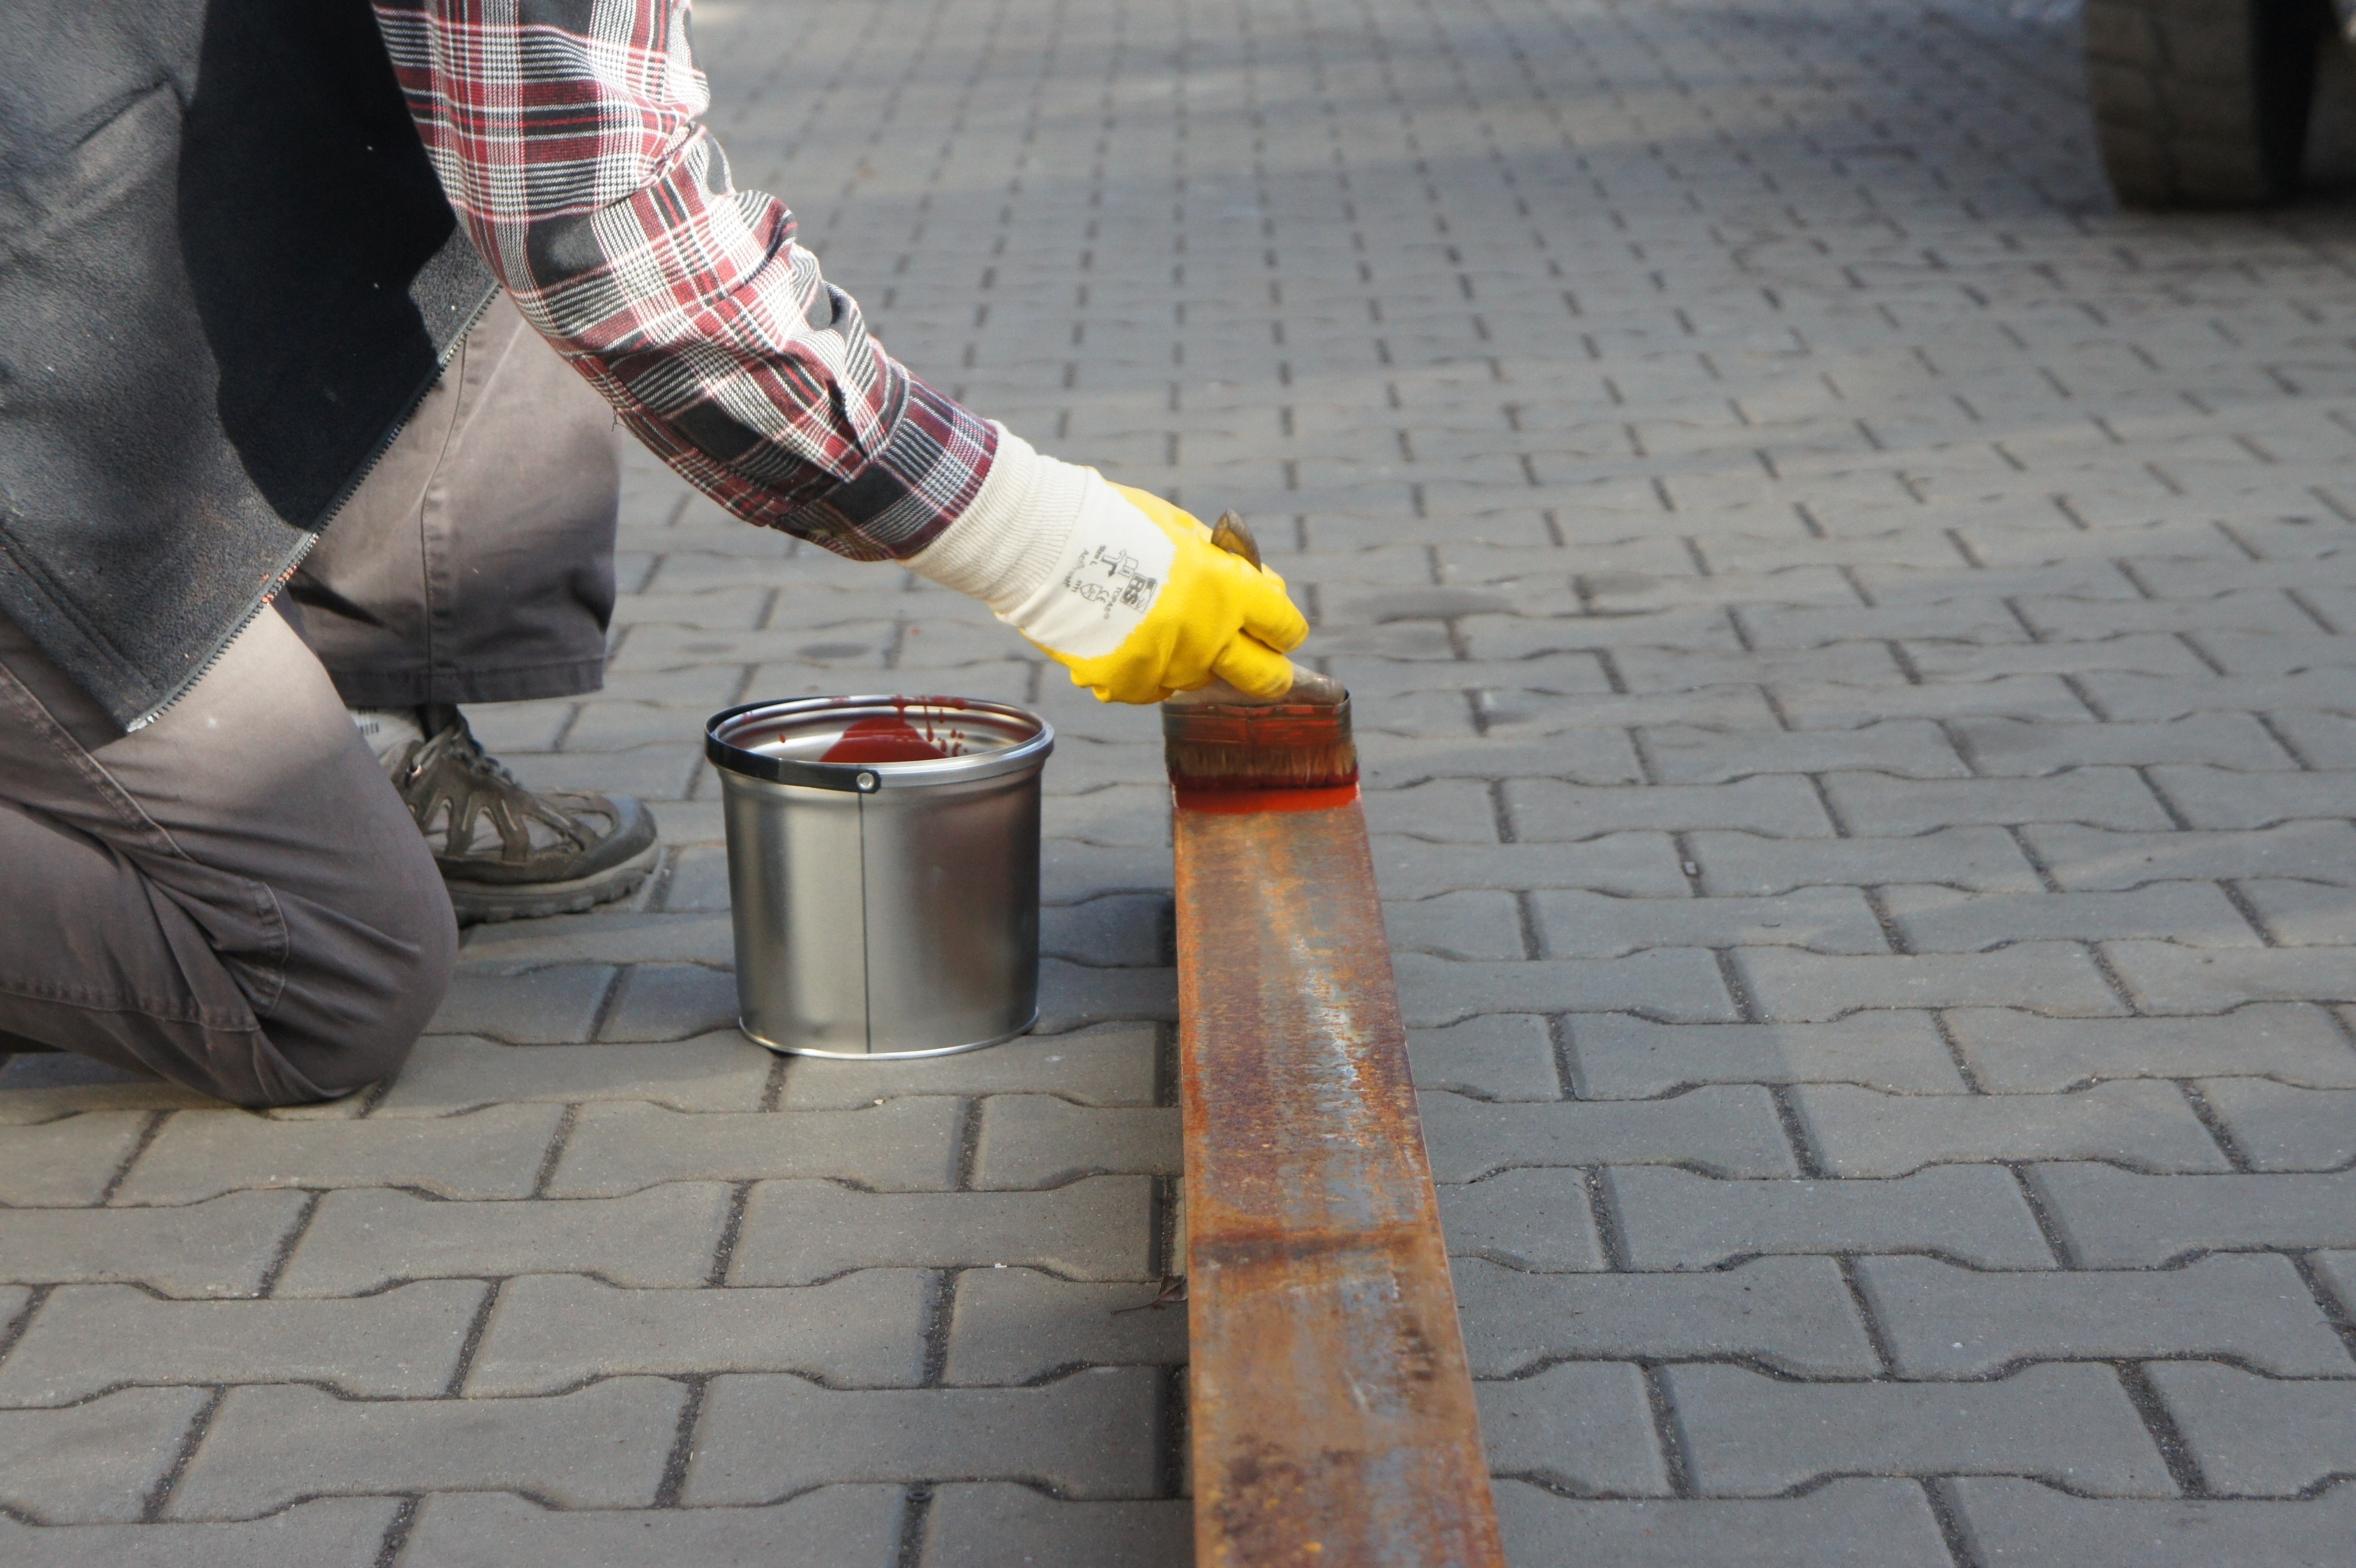
work, floor, material, painting, worker, flooring